Vatra Dornei Casino

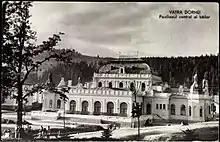
1935 Picture Postcard of Vatra Dornei Casino

After the Great Unification of Romania, where Romania gained possession, amongst other things, of Bukovina, the Austrians were required to pay War Reparations to Romania for World War I. As part of their payment, the Austrians handed over the Church-Fund of Bukovina. The land was reconstituted back to the Metropolis of Moldavia and Bukovina, with administrative rights changing hands several times between the Minister of Agriculture and the church leadership.